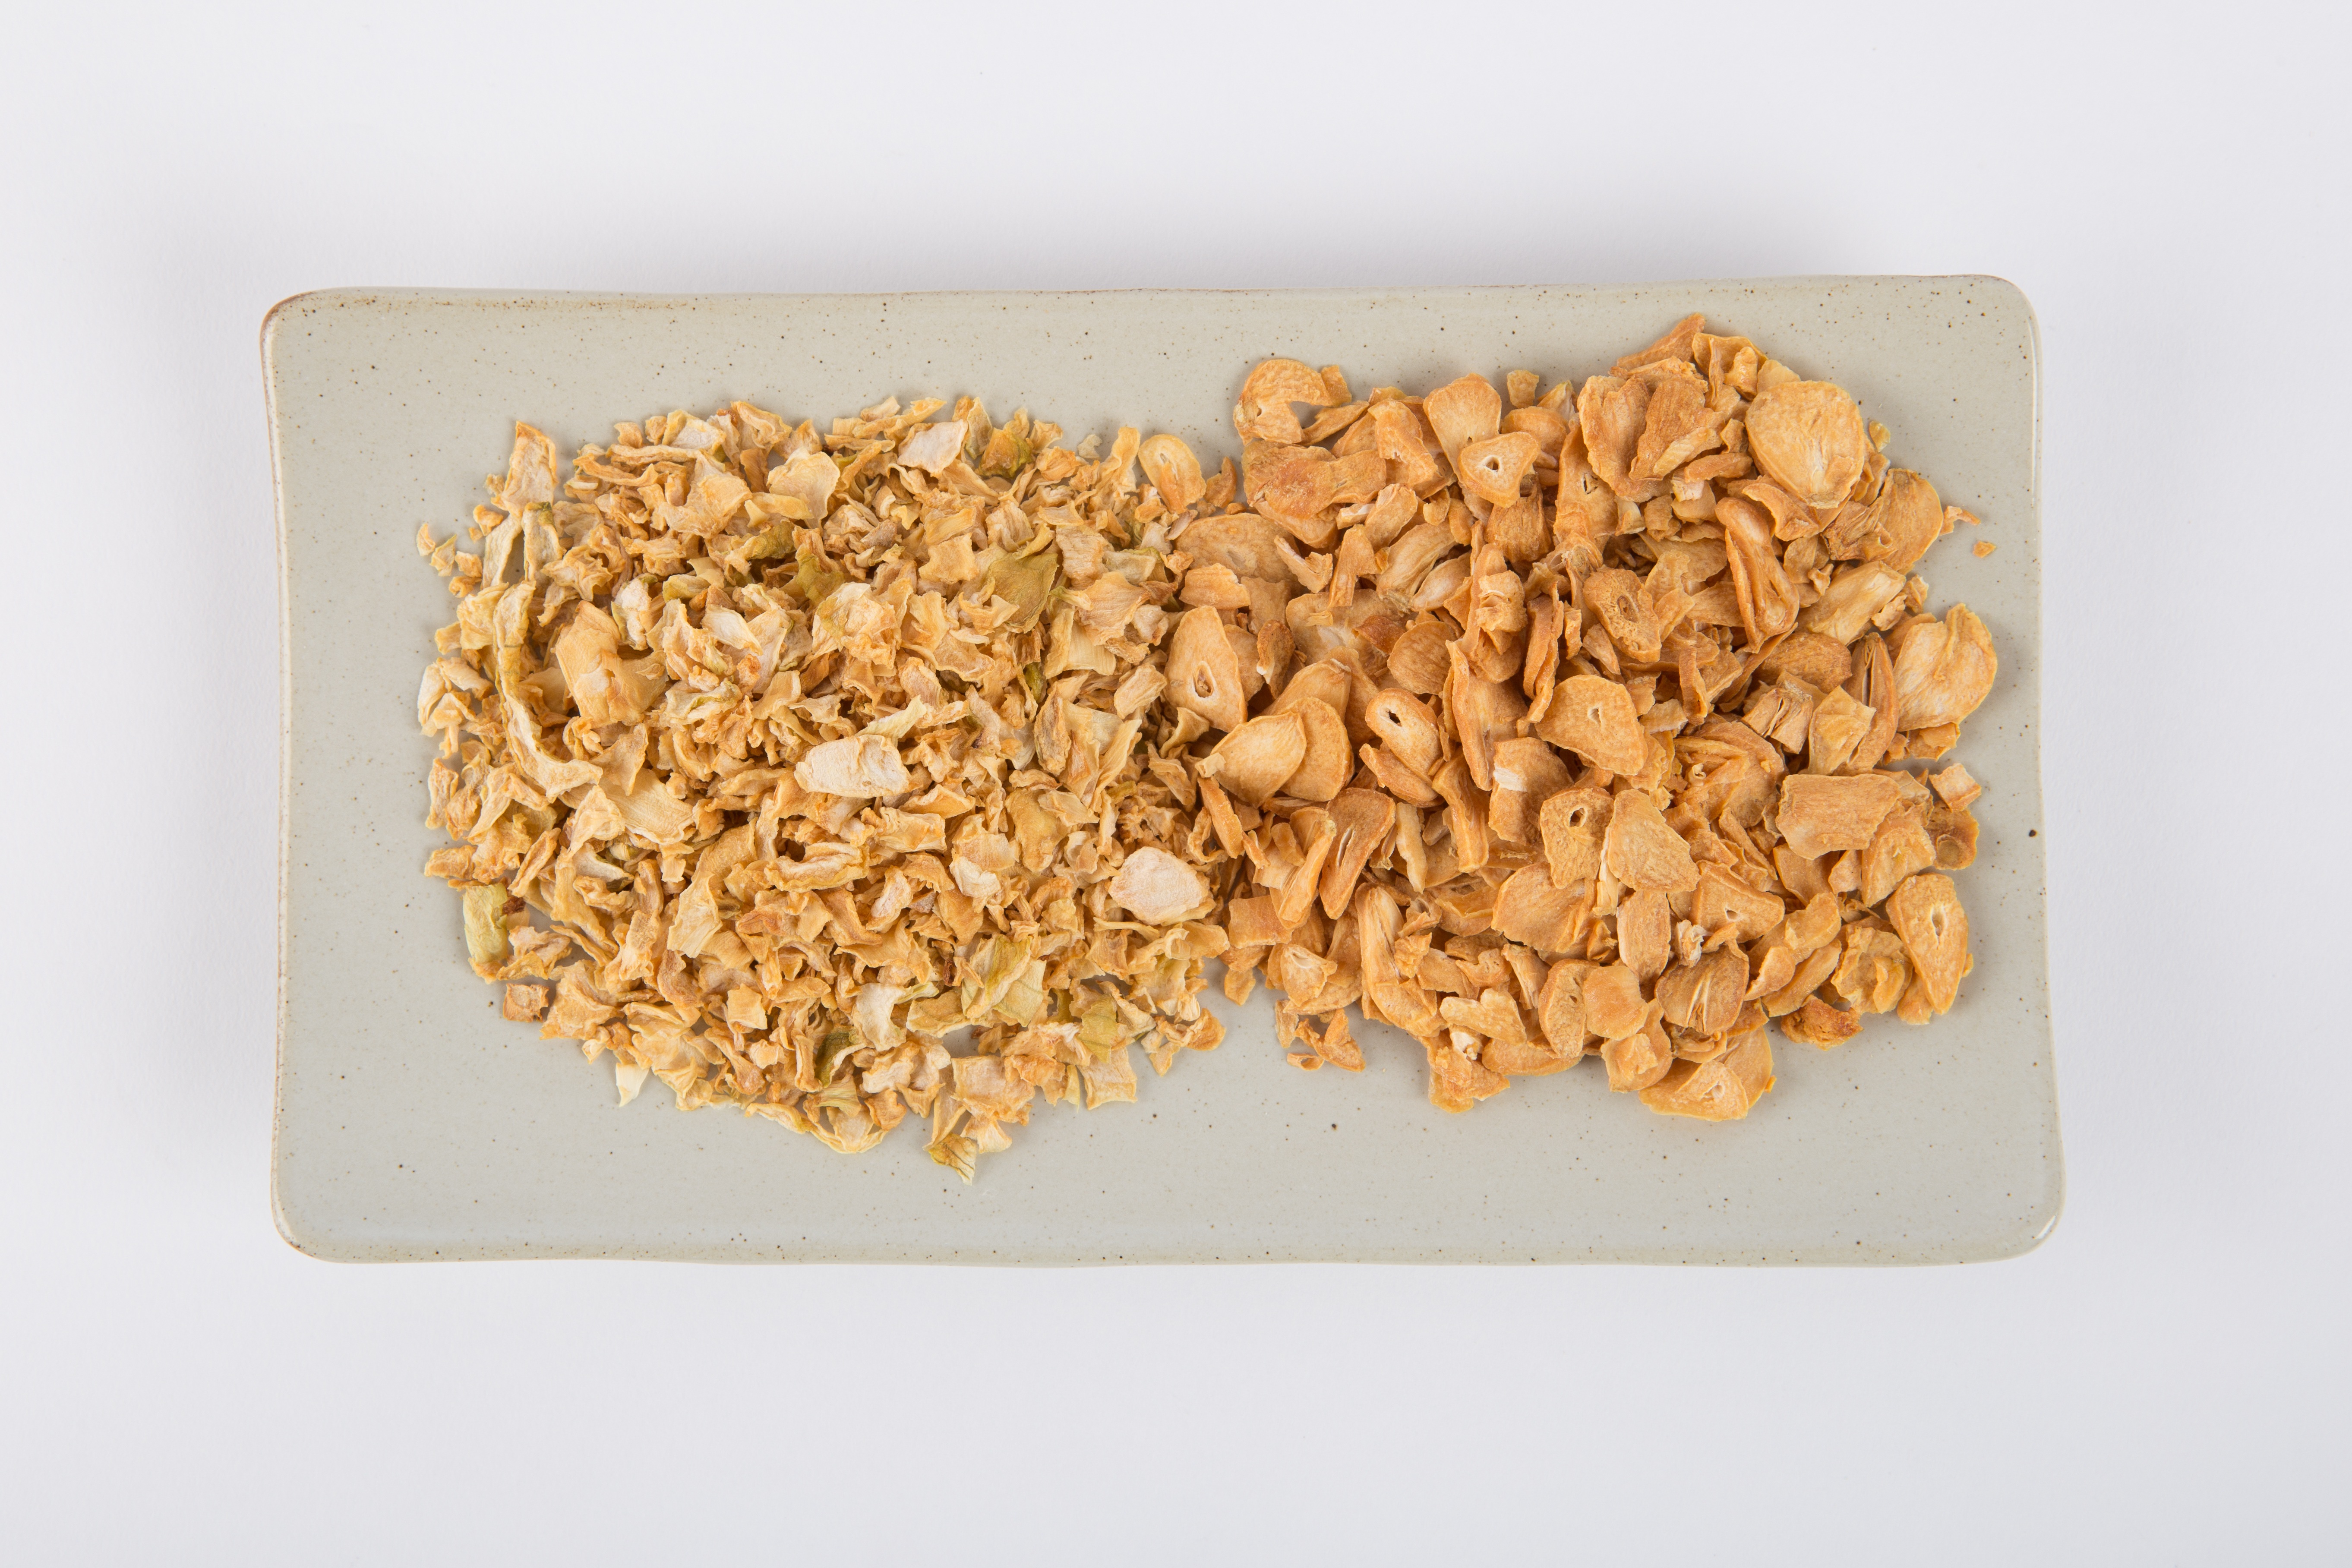
plant, meal, food, produce, crop, breakfast, cereal, vegetarian food, breakfast cereal, flowering plant, articles garlic, dried garlic, articles onions, dried onion, grass family, land plant, snack food, whole grain